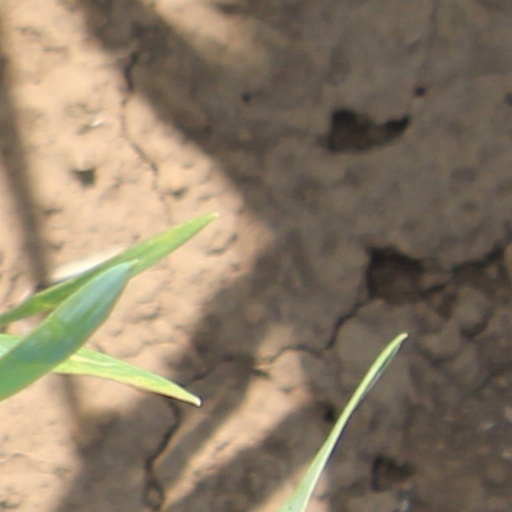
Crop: wheat